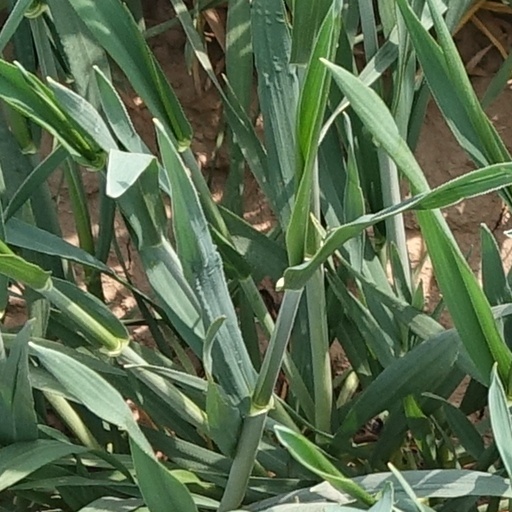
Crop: wheat